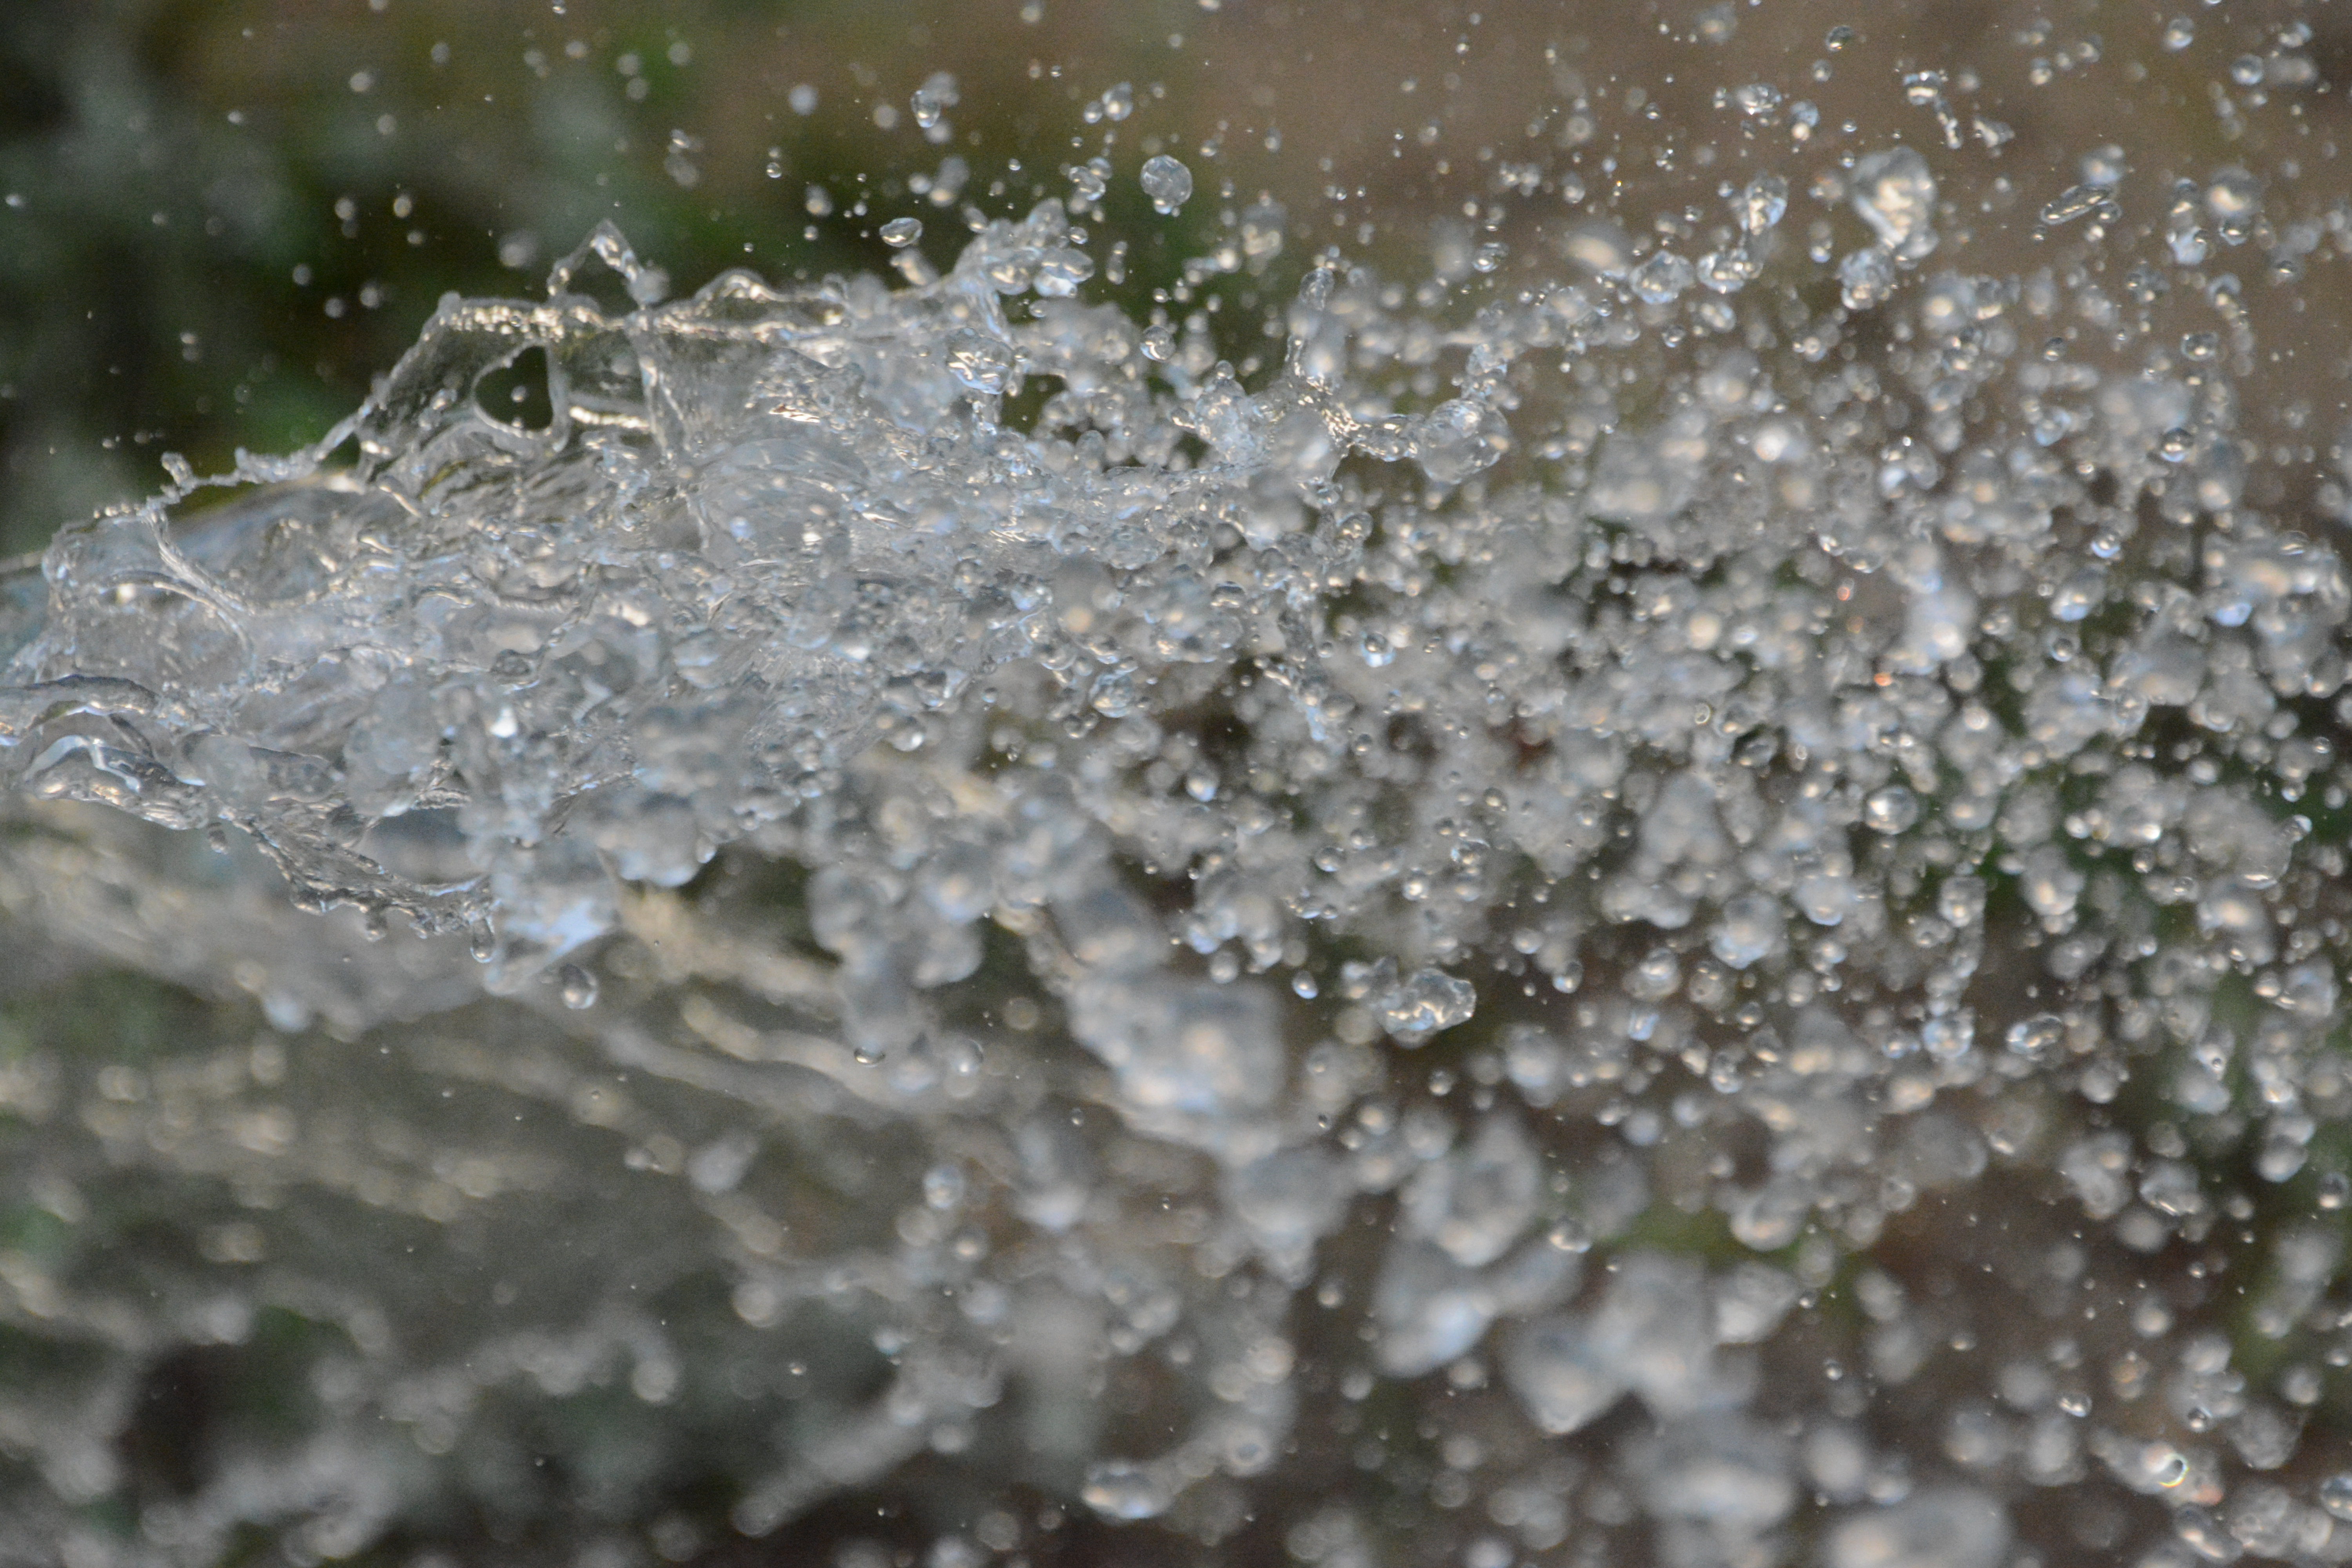
water, drop, stream, gushing, moisture, close up, dew, macro photography, freezing, water resources, rain, spider web, tree